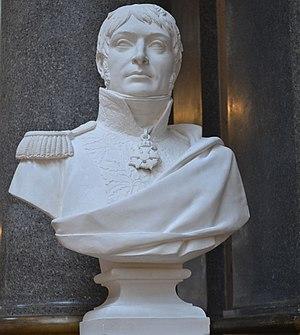
Buste de Jacques Desjardin, Galerie des Batailles du château de Versailles.
Jacques Jardin, dit Desjardin, né à Angers, où son père exerçait la profession de voiturier, le 9 février 1759 et mort le 11 février 1807, est un général français de la Révolution et de l’Empire.